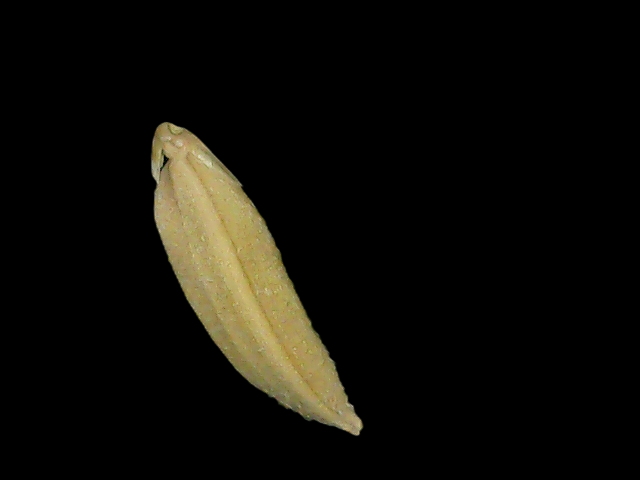
Rice variety: Bd85